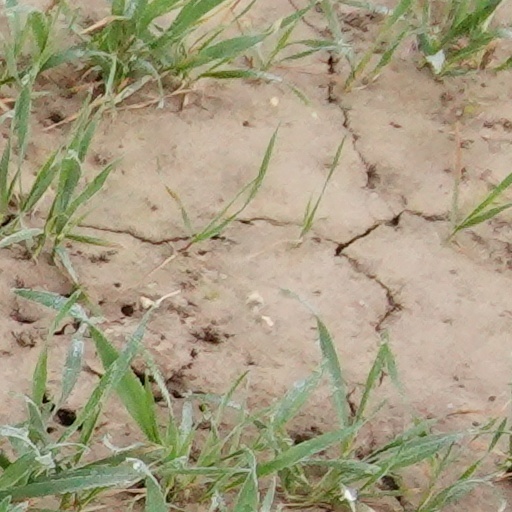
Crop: wheat